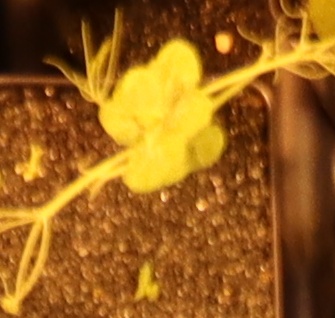
Label: Field Pea